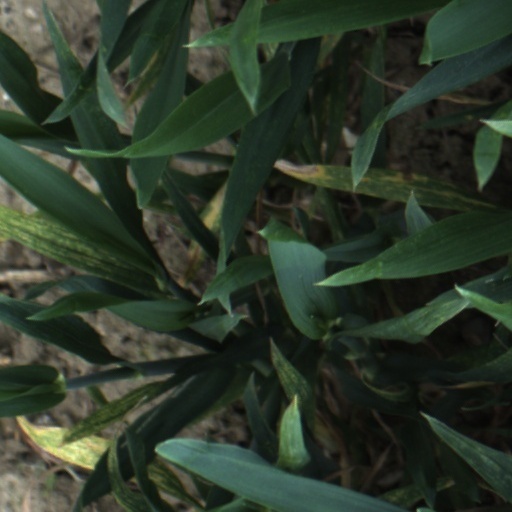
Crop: wheat